Fernando Eimbcke

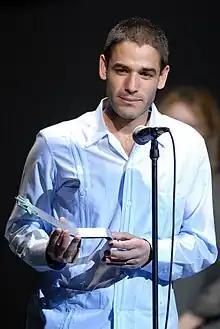
Fernando Eimbcke

Fernando Eimbcke studied film direction at the Centro Universitario de Estudios Cinematográficos of the UNAM (1992–1996). He started his career directing music videoclips and short films. His feature debut in Mexican cinema was the 2004 "Temporada de patos" ("Duck Season"), which won several Film Festival awards including the Ariel Award for "Best Film". His next film, the 2008 "Lake Tahoe", was received positively at the Berlin International Film Festival, winning two awards.